Levitical city

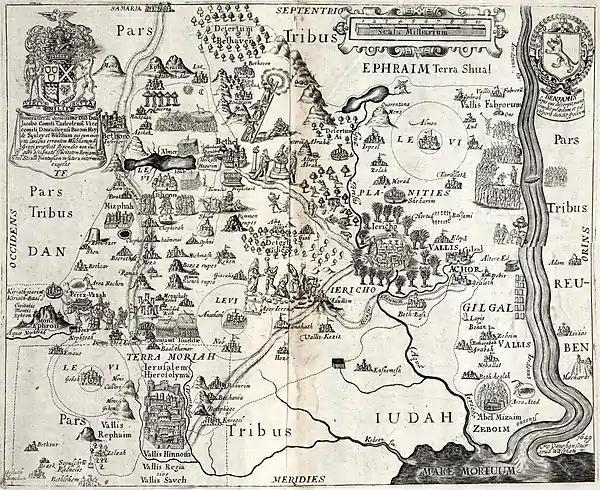
Map of the territory of Benjamin, with the Levitical cities of Almon, Anathoth, Geba and Gibeon circled with common land.

Joshua 21 recounts the fulfilment of God's command at the request of the Levite leaders. A further list is provided in 1 Chronicles 6:54-81. The following table reflects the list in Joshua 21: